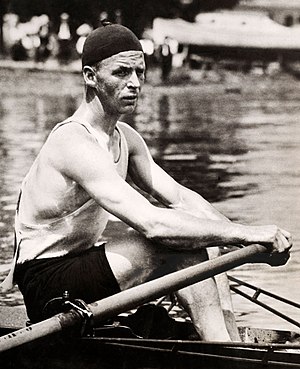
William Gilmore
William Gilmore (1923)
William Evans Garrett Gilmore var en amerikansk roer og olympisk guldvinder.